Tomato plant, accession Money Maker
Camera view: tilt-top (135 deg); turntable rotation: 270 degrees
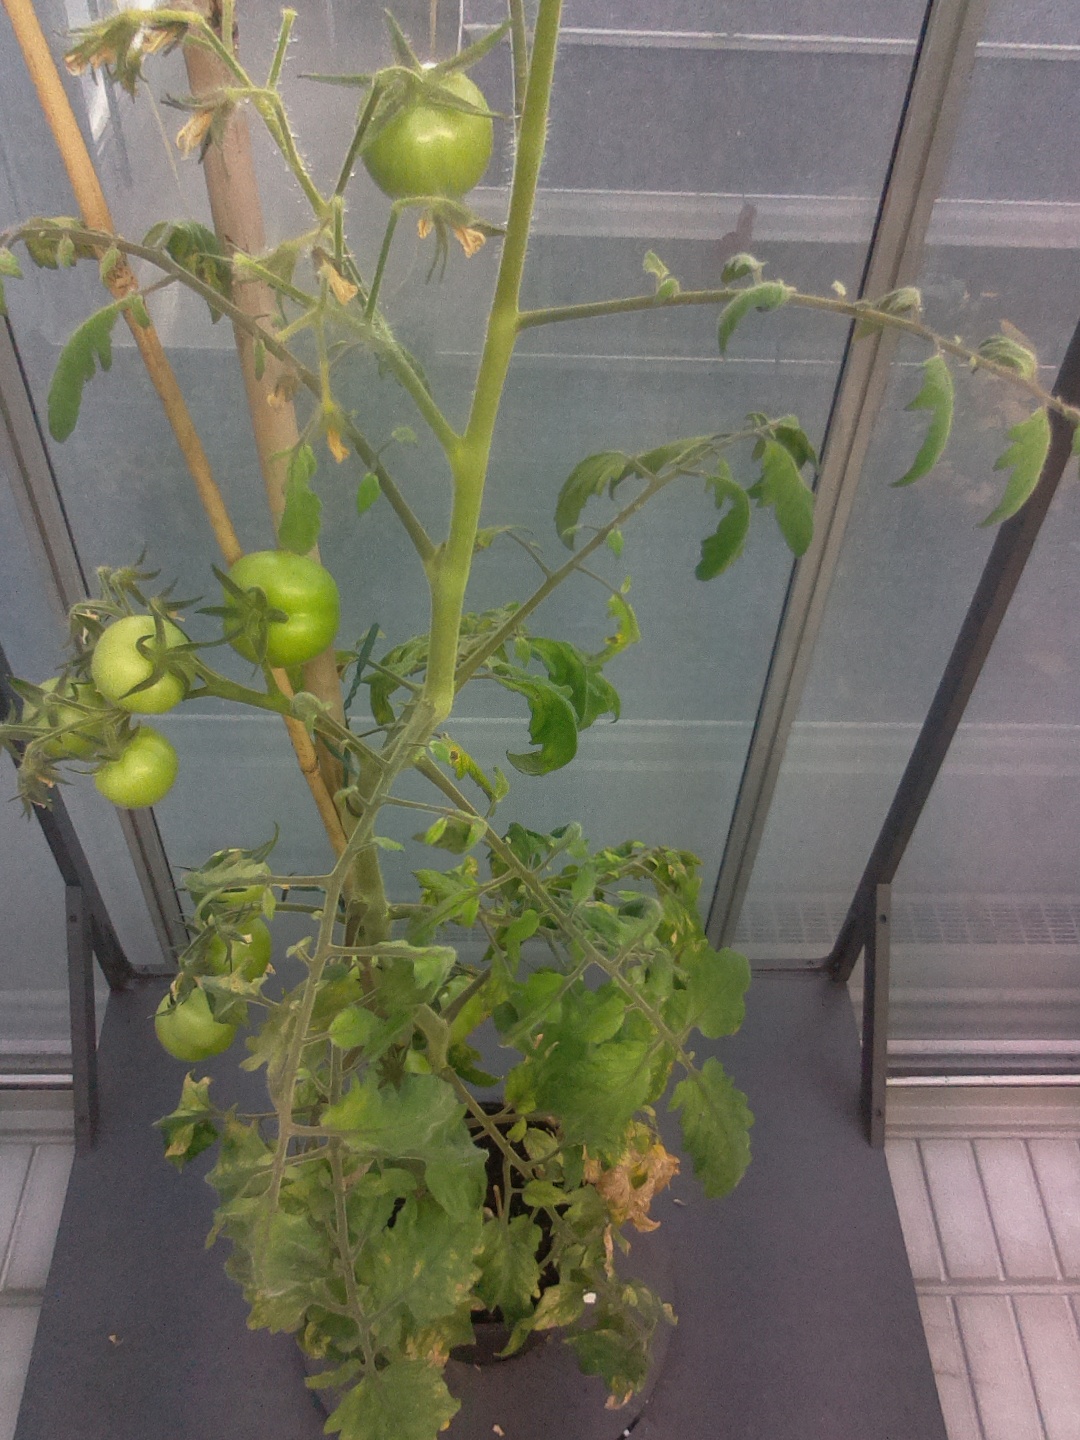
BBCH growth stage 77: 70%-80% of final fruit size